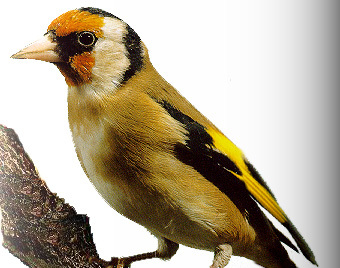
this colorful bird has a orange crown with a small beak and small black eyes. its wings are light brown, yellow and black.
an orange crown, yellow-black wings. has a sharp strong billa small brown bird with black and yellow markings and a tan beak.
this is a colorful bird with yellow feathers and a orange head.
this is a small, mostly yellow bird that has an orange crown and other black colored accents and features.
the beak is slightly larger compared to the body, light tan, pointed.
this particular bird has a yellow and brown belly and white breastts with a orange cheek patch
this bird has wings that are black and yellow and has an orange face
this small bird has black eyerings, and orange cheek patches and eyebrows.
this bird has wings that are black and yellow and has a orange face
Species: European Goldfinch